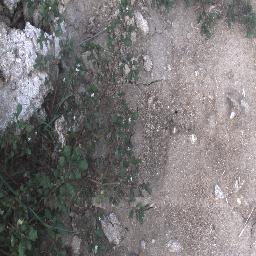
Label: negative